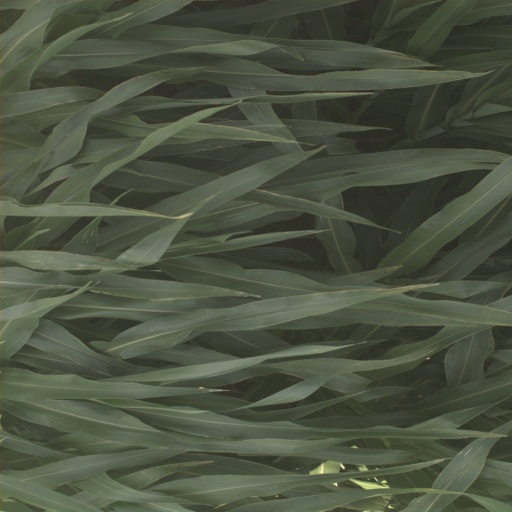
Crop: sorghum